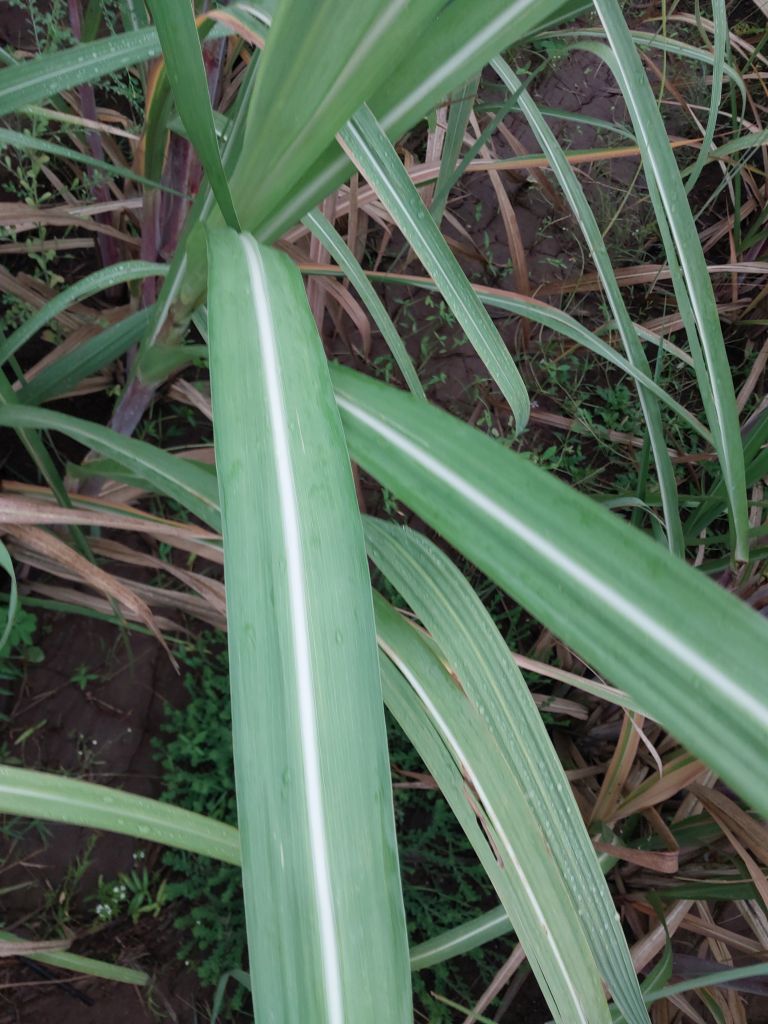
Label: Healthy